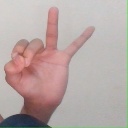
अक्षर: ण